Dutch Island (Rhode Island)

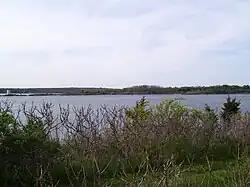
Dutch Island in 2008 from Fort Getty

Dutch Island's Indian name was "Quotenis" or "Quetenesse". Abraham Pietersen van Deusen of the Dutch West India Company established a trading post on the island around 1636 to trade with the Narragansett Indians, trading Dutch goods, cloths, implements, and liquors for the Indians' furs, fish, and venison. Several years later, the Dutch built Fort Ninigret in Charlestown. In 1654, English colonists purchased the island from the Indians. In 1825, the federal government acquired at the southern end of the island, and Dutch Island Light was established on January 1, 1827 to mark the west passage of Narragansett Bay and to aid vessels entering Dutch Island Harbor. The first tower was built of stones found on the island. The government constructed a new brick tower in 1857 with a fog bell added in 1878. No remnants exist today of the Dutch trading post, but a lighthouse and military buildings remain on the island.